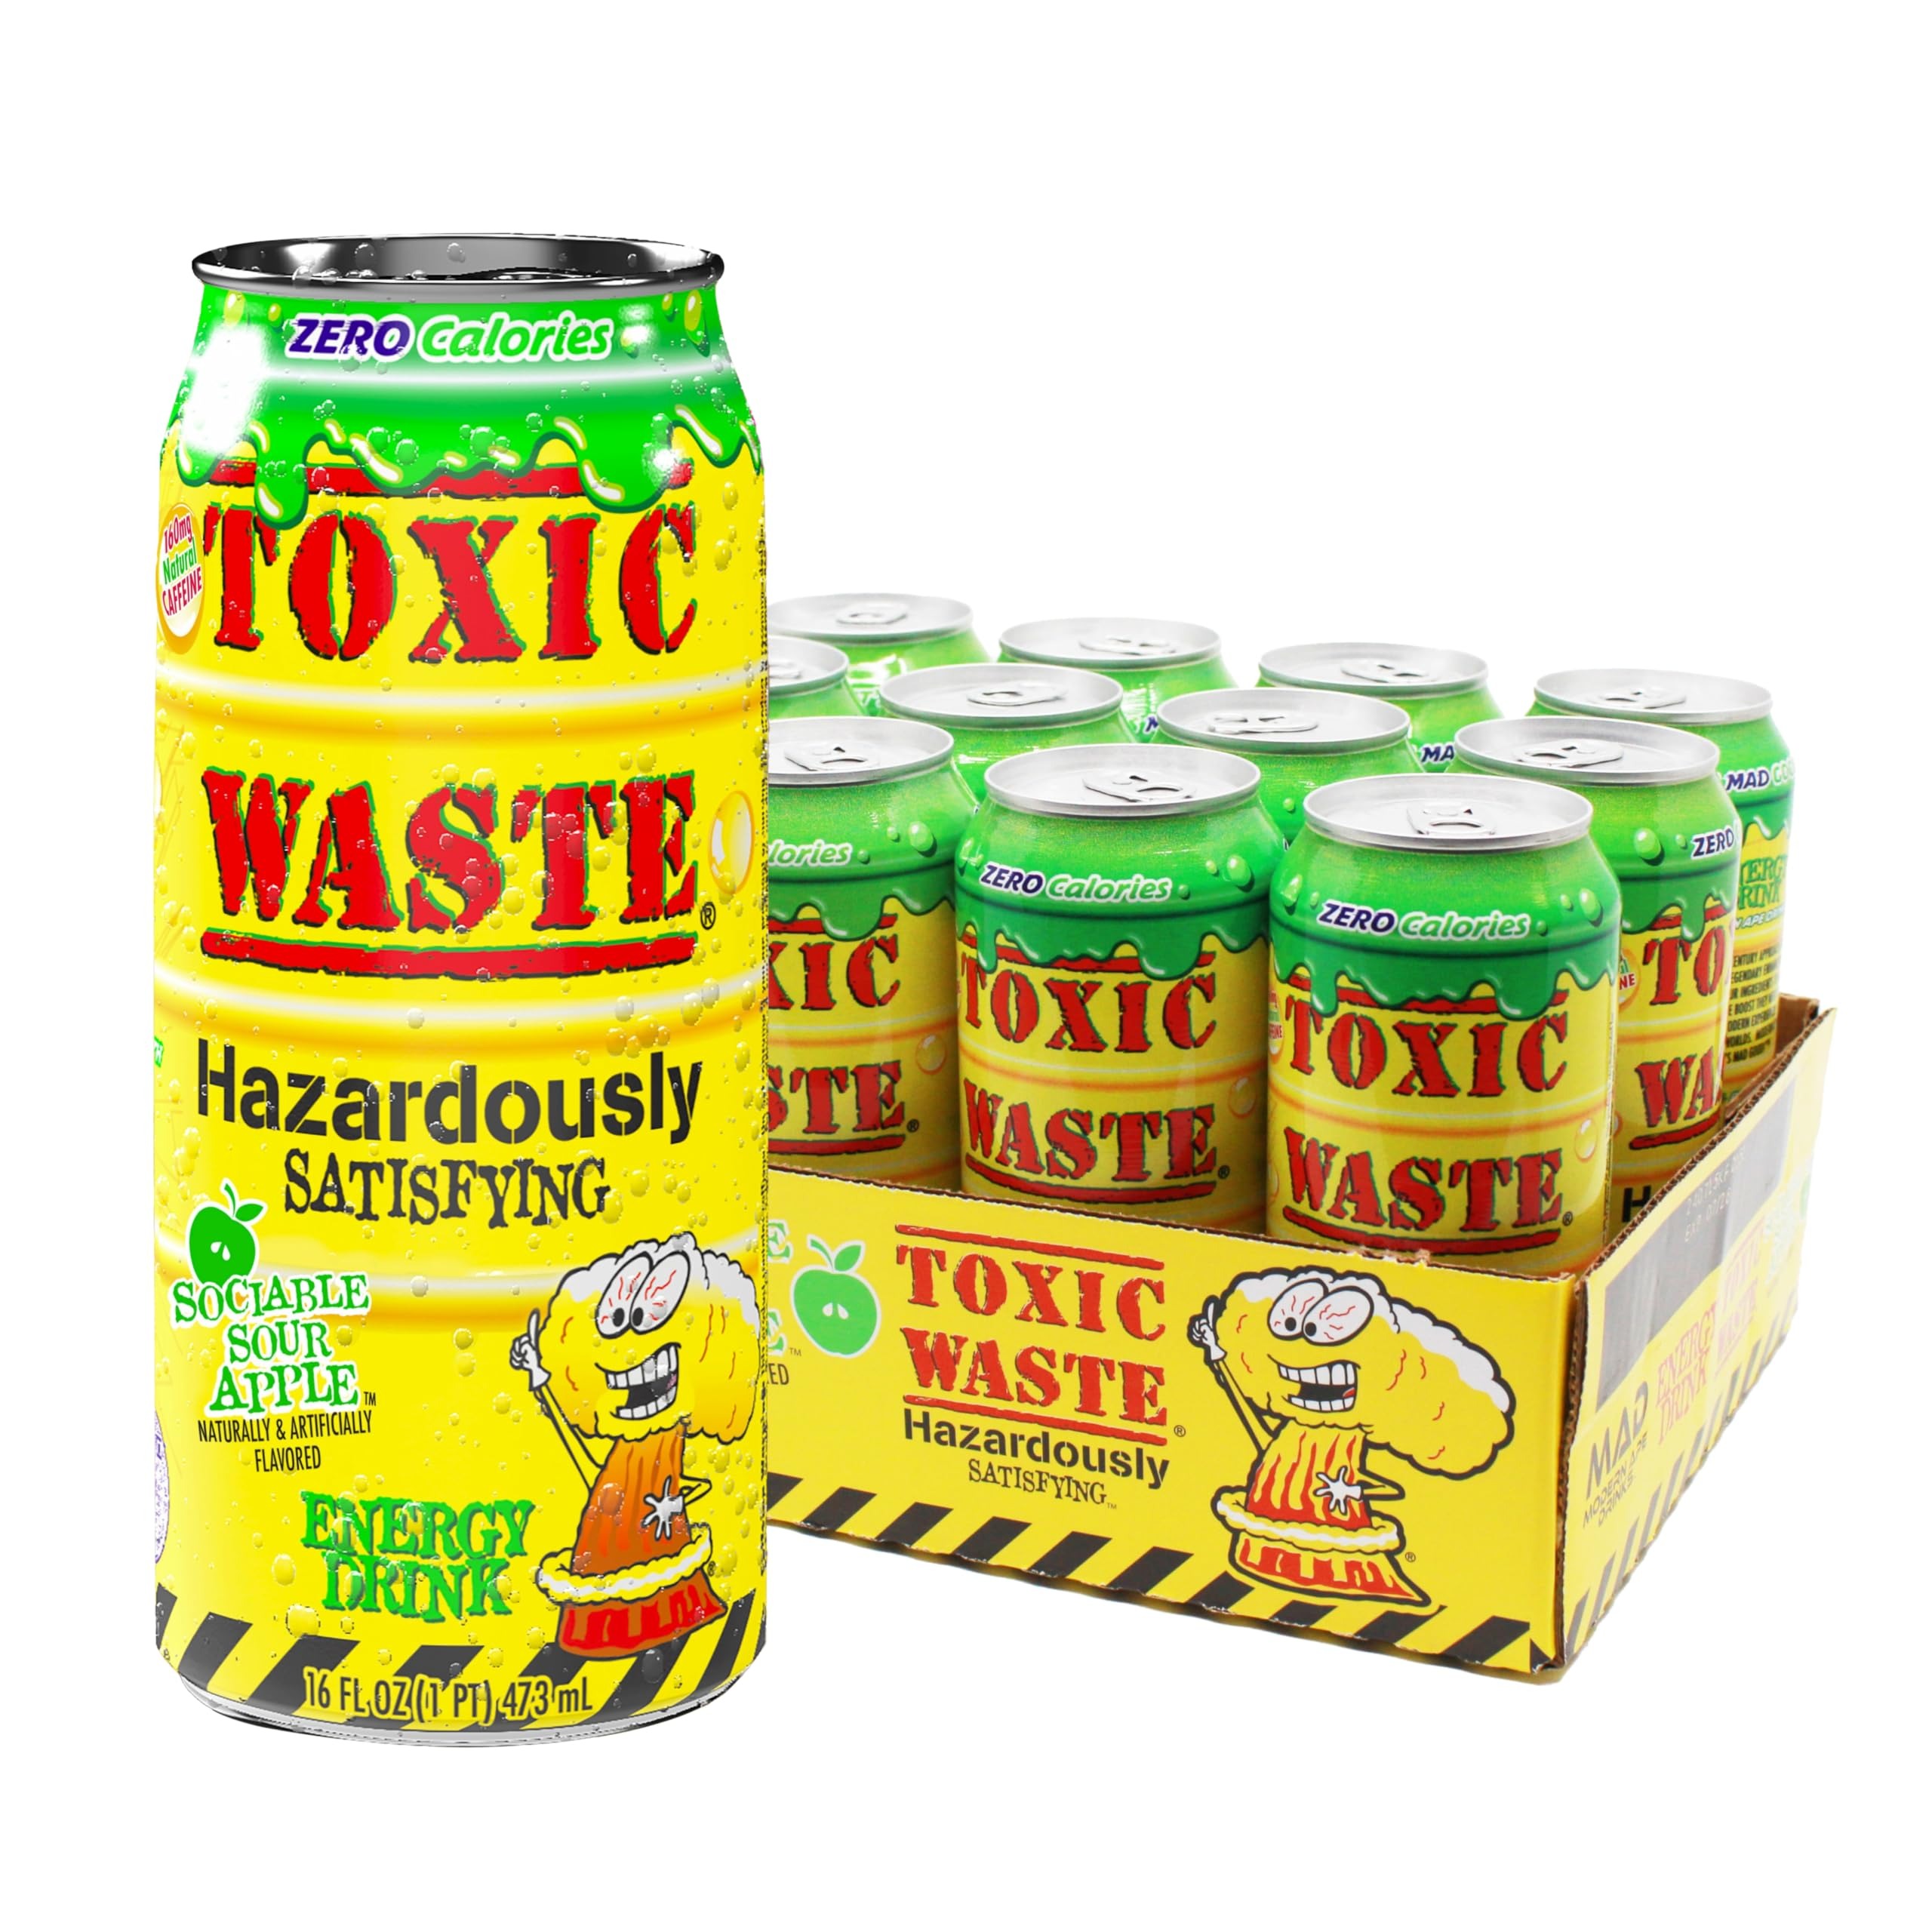
Item Name: Modern Ape Drinks Toxic Waste Energy Drink - Sociable Sour Apple - 160mg Caffeine from Organic Green Coffee Beans - Sour Apple Zero Calorie Zero Sugar Energy Drink - 16 Fl Oz (12 Pack)
Bullet Point 1: Powerful Energy for Modern Lifestyles: Modern Ape Energy Drinks deliver 160mg of organic caffeine from green coffee beans in each can, providing you with the focus and energy to power through your day, whether you're gaming, working, or keeping active
Bullet Point 2: Explosive Flavors with Zero Calories: Savor bold and daring flavors like Baneful Blue Raspberry, Sociable Sour Apple, Mythical Mango, Tantalizing Tropical, and Seismic Strawberry Kiwi with our Toxic Waste Energy Drink, all crafted with zero sugar and zero calories for a guilt-free boost
Bullet Point 3: Naturally Sourced Ingredients for Vitality: Each sip of our energy drinks is packed with naturally sourced ingredients and vitamins to enhance your energy and focus without the crash
Bullet Point 4: Hazardously Satisfying Taste: Enjoy the electrifying flavor experience in every can, developed in collaboration with Candy Dynamics to deliver a refreshment that's "MAD good" and hazardously satisfying, perfect for adventurous souls and gamers alike
Bullet Point 5: Made in the USA with Precision: Crafted for those who demand the best, Modern Ape Drinks are proudly made in the USA, combining innovation, flavor, and legendary enhancements in every can for a taste that fuels your lifestyle
Product Description: Introducing our Featured Beverage: Toxic Waste Energy Drink – where electrifying flavors meet unparalleled satisfaction. Developed in collaboration with Candy Dynamics each 16oz can of Toxic Waste packs a punch of flavor, available in five tantalizing varieties: Baneful Blue Raspberry, Mythical Mango, Sociable Sour Apple, Tantalizing Tropical, and Seismic Strawberry Kiwi. Our slogan, ‘Hazardously Satisfying,’ embodies the explosive taste experience awaiting you with every sip. Whether you’re grabbing a can, or a case, get ready to embark on a flavor journey that’s as daring as it is delicious. Targeted towards the active and adventurous souls, with a special nod to gamers, Toxic Waste Energy Drink is the ultimate choice for those craving a taste that’s out of this world!
Value: 192.0
Unit: Fl Oz

Price: 24.99